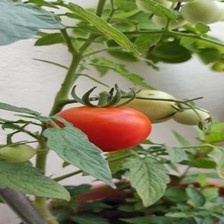
Label: tomato